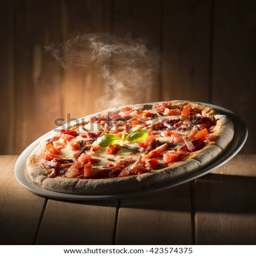
pizza with bacon on the wooden table